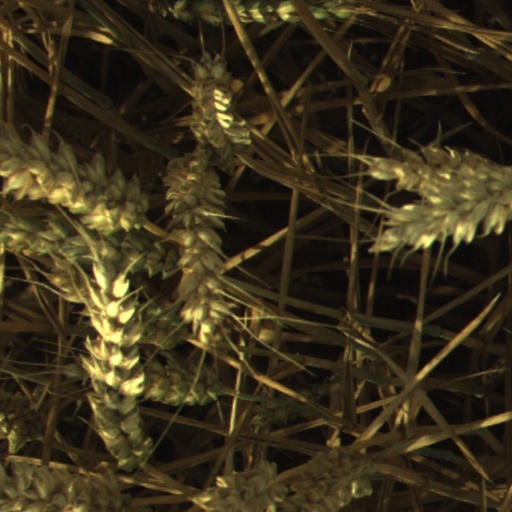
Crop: wheat